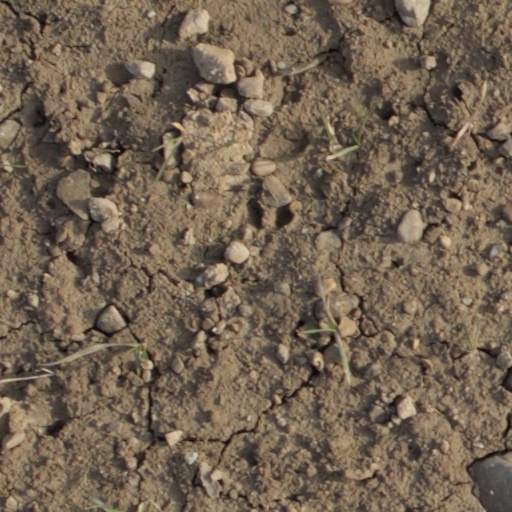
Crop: wheat